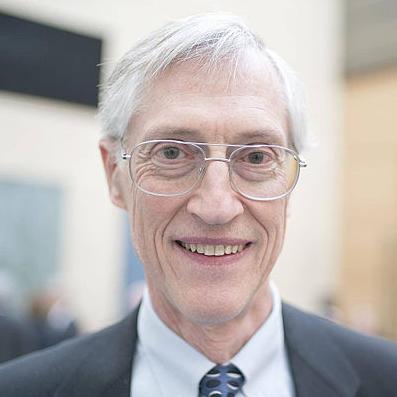
Age: 68